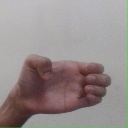
अक्षर: ख